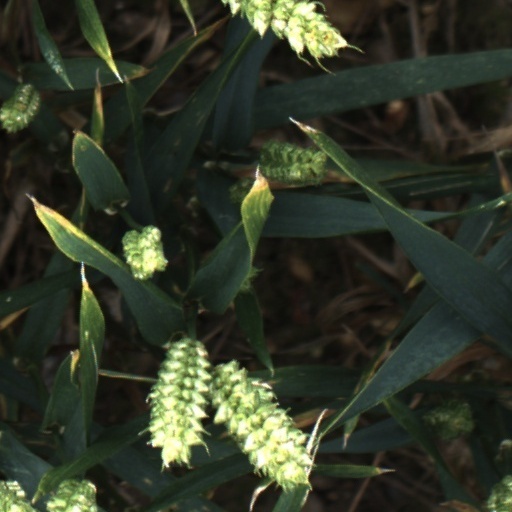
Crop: wheat